Smile (Katy Perry album)

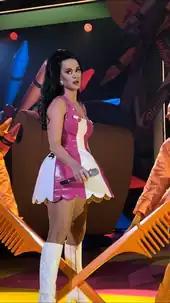
Perry performing "Not the End of the World" during her residency Play

Katy Perry stated she was struggling with situational depression in 2017, following the underperformance of her fifth studio album "Witness", public criticism of her, and breakup with then-boyfriend Orlando Bloom; she conceived "Smile" during this period. In March 2018, Ian Kirkpatrick announced he had worked with Perry on new music. In an interview with "The Fader", he stated: "We did a couple of days and she is amazing." He further stated that working with Perry was "someone I've wanted to work with my whole life, and she was literally the most normal, no-ego person." In 2019, she released the singles "Never Really Over", "Small Talk" and "Harleys in Hawaii".